Stanley Ridges

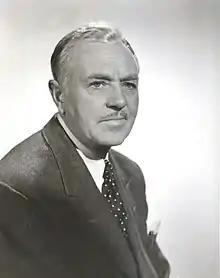
Ridges in "No Way Out" (1950)

Stanley Charles Ridges (17 July 1890 – 22 April 1951) was an English-born American actor who made more than 100 appearances in theatre and movies from 1917 to 1951.